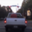
Label: pickup_truck